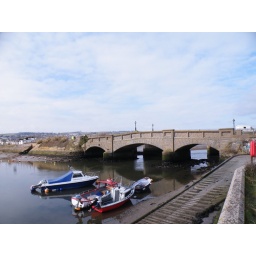
This bridge visible is the oldest standing concrete bridge in England opened in 1887!